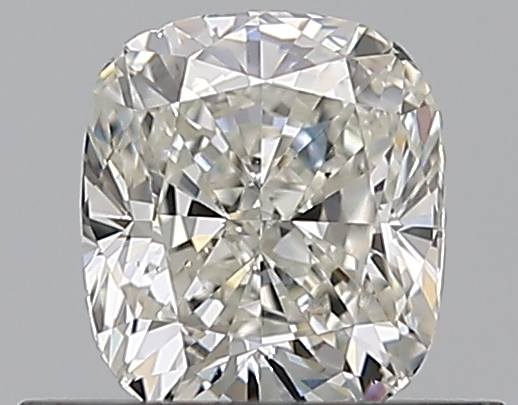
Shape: cushion
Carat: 0.55
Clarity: VS2
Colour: H
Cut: EX
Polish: EX
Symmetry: VG
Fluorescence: M
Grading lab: GIA
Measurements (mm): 4.95 x 4.39 x 3.04